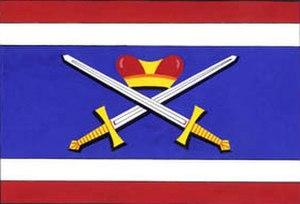
Korytná est une commune du district d'Uherské Hradiště, dans la région de Zlín, en Tchéquie. Sa population s'élevait à 940 habitants en 2018.